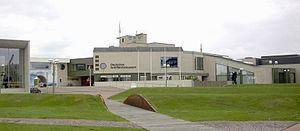
Le Deutsches Schifffahrtsmuseum, est le musée national de la navigation maritime allemand. situé à Bremerhaven. Son implantation est liée au rôle central joué par le port de Brême dans l'histoire maritime allemande tant pour le commerce qu'en tant que port principal d'embarquement pour l'émigration vers les Amériques.